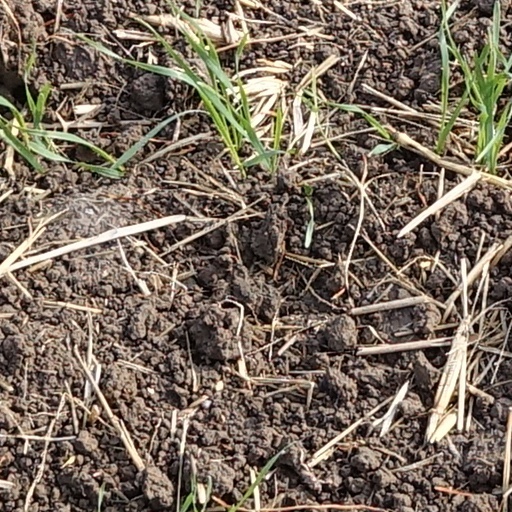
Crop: wheat